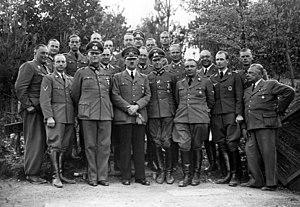
Wilhelm Keitel est un officier général allemand, né le 22 septembre 1882 à Helmscherode, près de Hanovre, et mort exécuté le 16 octobre 1946 à Nuremberg. Il a été Generalfeldmarschall et chef de l’Oberkommando der Wehrmacht de 1938 à la fin de la Seconde Guerre mondiale. Au cours du procès de Nuremberg, il a été condamné à mort pour plan concerté ou complot, crimes contre la paix, crimes de guerre et crimes contre l'humanité. Il est l'un des instigateurs du décret Nuit et brouillard.
Georg Ludwig Heinrich Nicolaus von Below, né le 20 septembre 1907 et mort le 24 juillet 1983, est un Oberst de la Luftwaffe de la Seconde Guerre mondiale.
Theodor Morell, dit Theo Morell, est un médecin allemand, né le 22 juillet 1886 en Haute-Hesse et mort le 26 mai 1948 à Tegernsee. Réputé en son temps en Allemagne pour les traitements non conventionnels, holistiques et alternatifs qu’il prescrivait à ses patients, il est principalement connu pour avoir été le médecin personnel d'Adolf Hitler.
Heinrich Hoffmann, né à Fürth le 12 septembre 1885 et mort à Munich le 16 décembre 1957, est un photographe allemand qui a été le photographe personnel d'Adolf Hitler.
La Heer de la Wehrmacht — en abrégé « WH » pour « Wehrmacht - Heer » — constituait la composante terrestre des forces armées du Troisième Reich du 21 mai 1935 à mai 1945.
Alfred Jodl est un Generaloberst de l'armée allemande, né à Wurtzbourg le 10 mai 1890 et mort exécuté à Nuremberg le 16 octobre 1946. Il a fait fonction de Chef des Wehrmachtführungsstabes im Oberkommando der Wehrmacht, l’OKW, pendant la totalité de la durée de la Seconde Guerre mondiale ; à ce titre, en tant que second du Generalfeldmarschall Wilhelm Keitel, il a pris une part importante dans la planification des opérations militaires allemandes.
Rudolf Schmundt est un General der Infanterie de l’Armée de terre allemande de la Seconde Guerre mondiale, né le 13 août 1896 à Metz et mort le 1ᵉʳ octobre 1944 à Rastenburg.